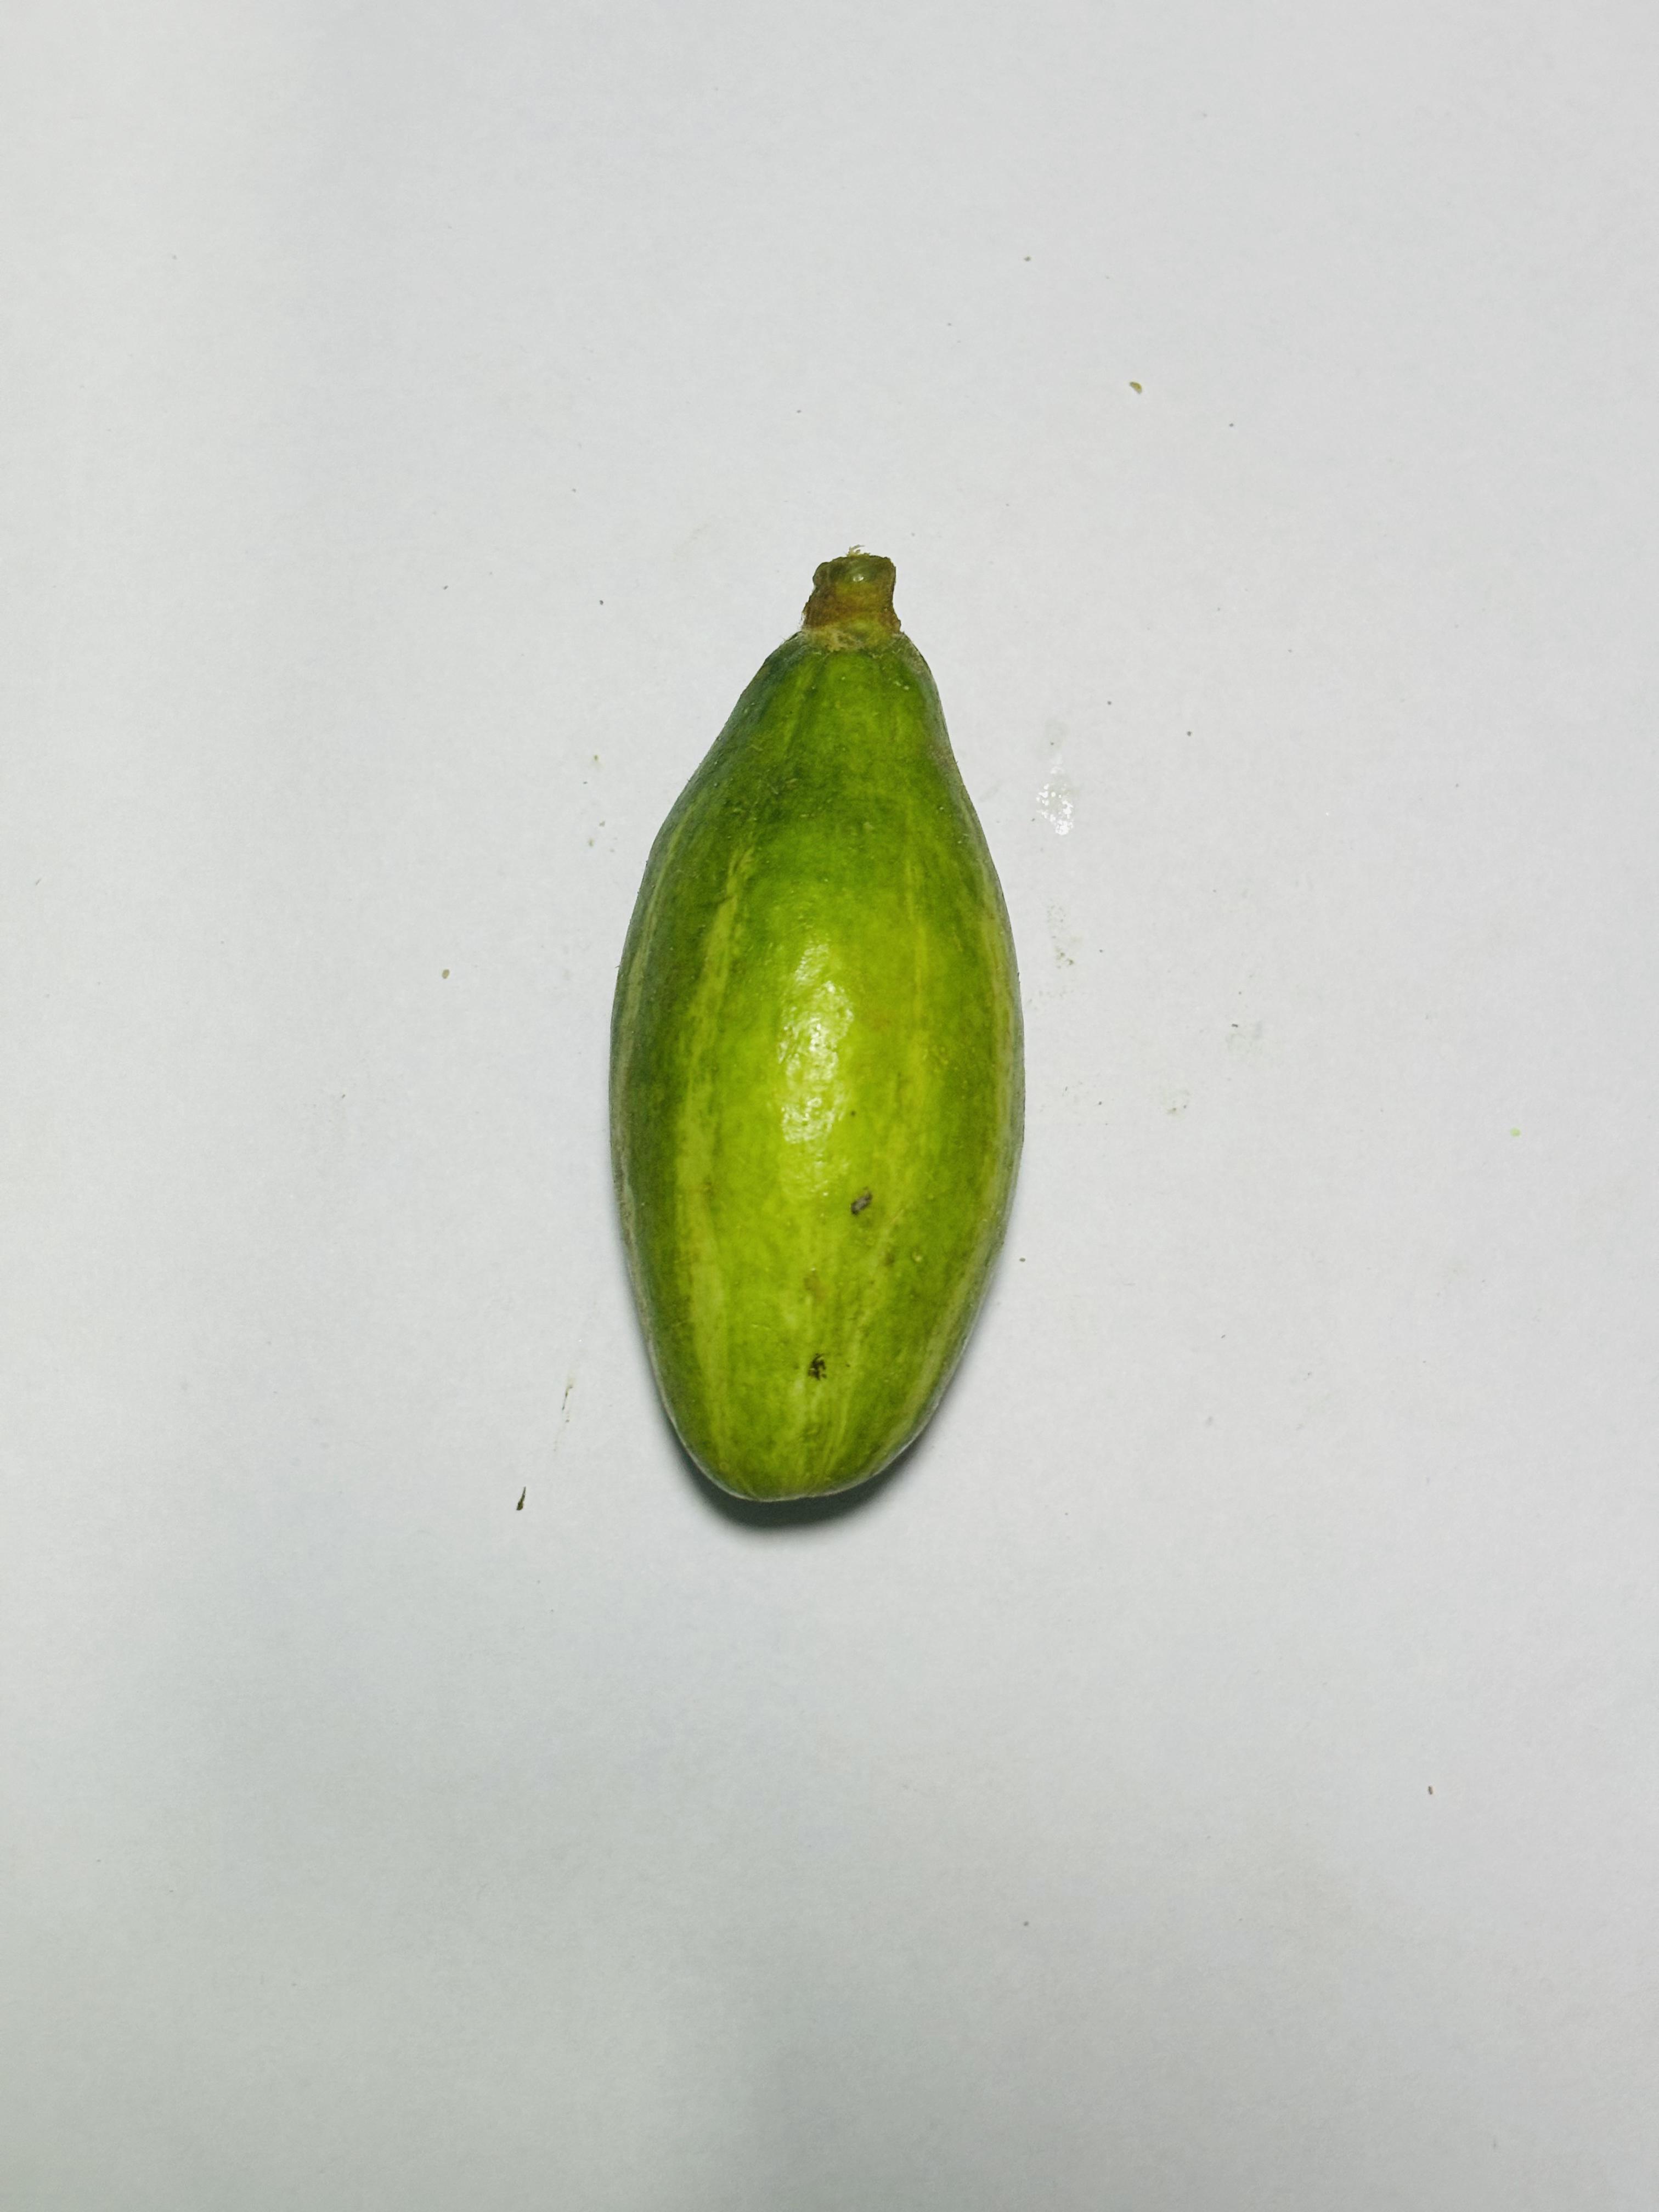
Label: Pointed gourd